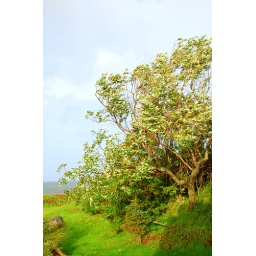
Wind in our willow tree and rowan with red berries. From our livingroom window.